Ali Bedri

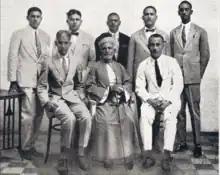

Ali Babiker Bedri was born on 26 November 1903 in Rufaa, Blue Nile state. He was the son of Sheikh Babiker Bedri, a Mahdist War veteran and pioneer of women's education in Sudan. Ali Bedri received his early education in Rufaa, where his father established schools. He later attended the Gordon Memorial College in Khartoum, where he graduated as a teacher in 1923. Although he initially pursued a career in teaching, he decided to switch to medicine and became one of the first students to enrol in the Kitchener School of Medicine. In 1928, he graduated with distinction and worked as a medical officer in Singa, Dongola, the Nuba Mountains, and Sennar.